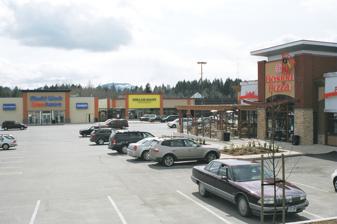
Building: Alberni Mall
Country: Canada
Year built: 1979
Shopping mall in Port Alberni, BC, Canada Alberni Mall Location Port Alberni , British Columbia , Canada Opening date May 30, 1979 Closing date April 15, 2007 (indoor mall) Management Canreal Management Corporation Owner Bayfield Realty Advisors Inc. No. of stores and services 7 No. of anchor tenants 2 Total retail floor area 155,442 sq ft (14,441.0 m 2 ). No. of floors 1 Website Alberni Mall Alberni Mall is an outdoor shopping mall located in Port Alberni , British Columbia . Formerly an indoor mall until April 15, 2007, major renovation and redevelopment of the former mall complex began in the spring of that year, and it will most likely also be renamed as part of its updating. History In 1977, Royal Oak Holdings, a Vancouver-based company which had recently opened the Ironwood Mall in Campbell River, British Columbia , were approached by a group of Port Alberni citizens about building an indoor mall in their city. At the time, Port Alberni was one of the few larger towns in British Columbia that did not have an indoor mall. The proposition received support from then-Port Alberni mayor Jim Robertson, the city's council, the Alberni-Clayoquot Regional District , and major retailers. A twin movie theatre and two banks were included as part of the proposed mall's original plans, but those plans were dropped prior to the beginning of the construction phase. The mall's site, a then-wooded area located on the southeast corner of Johnston and Cherry Creek Roads, was cleared in summer 1978 and construction began in August that year. The mall was completed and opened for the first time as the Alberni Mall on May 30, 1979, with 42 stores and services, including original anchor tenants Safeway and Kmart while other retailers in the beginning included Fields , Boots Drug Mart, Peoples Jewellers, and Orange Julius. In later years, Boots (which closed its Canadian stores in the 1980s) was replaced at the mall by People's Drug Mart, and eventually by Pharmasave, while Sears Canada had a dealer store in the late 1980s and the early 1990s. Alberni Mall prospered through the 1980s and into the mid-1990s, but hard times began to befall the mall beginning in 1996, when Safeway closed its location at the mall on November 14, although they retained their lease; rather than let a competing supermarket chain take over their former space, Safeway opted to sub-lease it to Liquidation World . In 1998, the Canadian stores of Kmart were purchased by the Hudson's Bay Company , with the intent of turning most of them into Zellers stores and closing the rest. One of the stores HBC chose to close was the Alberni Mall Kmart, which was subsequently demolished to make way for a new Canadian Tire, which opened on November 1 that year. The mall eventually went into further decline with the construction across Johnston Road of a new power centre called the Pacific Rim Shopping Centre , which opened in early 2005 with Wal-Mart and Extra Foods as its anchors, followed by the closure of the Liquidation World store in May 2006 (several months after Safeway's lease on the location expired), which led to a further exodus of retailers. From a high of about 45 stores and services in the 1980s, Alberni Mall approached dead mall status near the end of its function as an indoor mall as its tenant list dropped to just four businesses by the time of its closure—Canadian Tire, The Source , Mark's Work Wearhouse , and Solda's Restaurant, with all other businesses either relocating to the new Pacific Rim Centre or elsewhere in Port Alberni, or closing their doors altogether. In August 2006, the mall began undergoing complete redevelopment to turn it into a power centre similar to the neighboring Pacific Rim Centre. As part of the overhaul, the site of the old Boots/Pharmasave and Peoples Jewellers locations in the mall’s east end was the first part of the old mall to be torn down to make way for a relocation of Mark’s Work Wearhouse beside Canadian Tire; The front portion of the remainder of the mall between the new Mark’s Work Wearhouse and the former Safeway/Liquidation World was levelled for a parking lot while the back portion will renovated for retail space; and the existing Safeway space at the mall’s west end will be renovated and divided into smaller retail spaces. On April 15, 2007, the main part of the mall closed to allow demolition and renovations to resume as Mark's Work Wearhouse relocated to its new store (which opened four days earlier, on April 11), while The Source By Circuit City closed temporarily to prepare for a relocation to its new Pacific Rim Centre location (which opened in early July) and Solda’s also temporarily closed while its owners prepared a new location for the restaurant. The first two new tenants for the mall as part of its revitalization arrived in late 2007 when the dollar store chain Dollar Giant opened for business in November, followed by Boston Pizza on December 28. Redevelopment of the old mall was expected to continue into 2008, but further renovations were subsequently put on hold due to pending interest from other prospective new tenants and the recent economic downturn . On July 2, 2010, the Boston Pizza location at Alberni Mall was forced to close by mall owner Shape Properties as the result of the previous franchise owner falling behind on rent payments, which added up to a backlog of $106,000 at the time of closure. The Alberni Mall Boston Pizza franchise has since been acquired by new owners, who reopened the restaurant on April 30, 2011. Shape Properties also announced plans to subdivide the remaining part of the old mall into smaller parcels for sale to interested clients, including the possibility of a new multiplex movie theatre (which had been part of the mall's original plans in a previous form). On May 10, 2012, local Home Hardware franchise owner Jon Lavertu announced that he had made a deal with Shape Properties to relocate his Home Hardware store to Alberni Mall. As part of the relocation, the former Safeway space at the mall was renovated, with a new outside entrance for the store included in the renovations. With the relocation and the expanded floor space, the Home Hardware store was rebranded and reformatted as a Home Hardware Building Centre and opened on November 29, 2012. Another new retailer, Aaron's Furniture, opened at the mall on December 1, 2012. On July 10, 2012, Shape Properties also announced that a new store, Paws 'n Jaws Pet Shop, was to open at the mall in the fall of 2012 while furniture retail chain The Brick would also be relocating its Port Alberni location to the mall in the spring of 2013, with complete redevelopment of the mall expected to be done by midyear. The Brick opened its new Alberni Mall location on May 2, 2013. On October 24, 2013, it was announced that an investment syndicate headed by Bayfield Realty Advisors Inc. had purchased the mall from Shape Properties on October 16, with Vancouver-based Canreal Management Corporation taking over the mall's management. See also List of shopping malls in Canada References